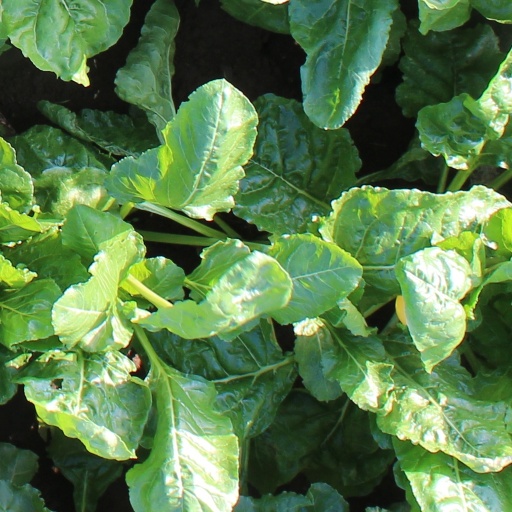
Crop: sugar beet